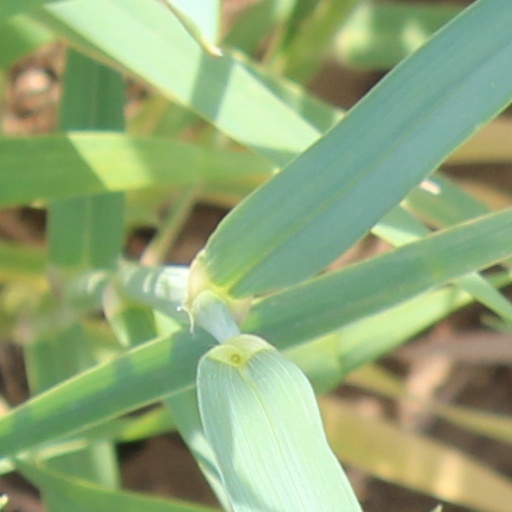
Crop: wheat